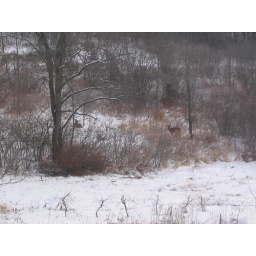
Deer in the field in back of our house in Hampton.